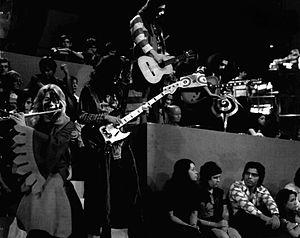
Osanna est un groupe de rock psychédélique / rock progressif italien.